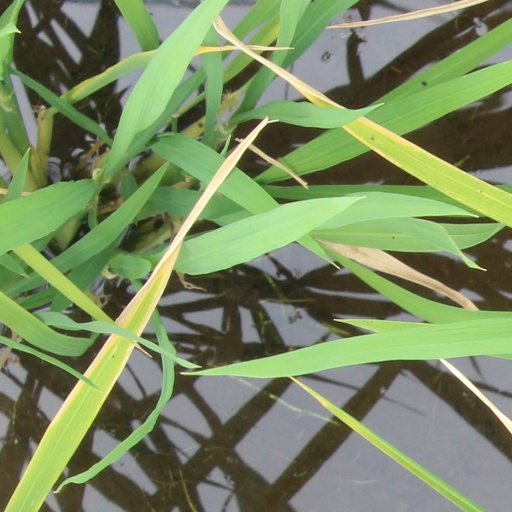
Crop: rice